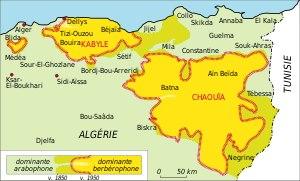
Le tamazight de l'Atlas blidéen est la variante du berbère zénète parlée par les berbères de l'Atlas blidéen ou mitidjien, qui est la partie centrale de l'Atlas tellien.
La Kabylie est une région historique située dans le Nord de l'Algérie, à l'est d'Alger.
Les Chaouis, au feminin : Chaouia, sont un groupe ethnique et un peuple amazigh originaire d'Algérie, plus précisément situés dans le Nord-Est de l'Algérie et habitants principalement le massif de l'Aurès, ainsi que les régions attenantes, comme le Constantinois, et la région des Chotts, au total une grande partie de l'Est algérien. Les Chaouis sont le second groupe berbérophone algérien par le nombre de locuteurs et en termes de population après les Kabyles.
Béjaïa, est une commune algérienne située en bordure de la mer Méditerranée, à 220 km à l'est d'Alger. Elle est le chef-lieu de la wilaya de Béjaïa et de la daïra de Béjaïa, en Petite Kabylie.
Le chaoui est une langue afro-asiatique, de la famille des langues amazighes, parlée en Algérie par les Chaouis habitant les Aurès et régions attenantes, notamment sa cousine proche la région du Ouarsenis.
Les Kabyles sont un ensemble de populations berbères natives ou issues de la Kabylie, une région berbérophone d'Algérie à dominante montagneuse. Ils peuplent le littoral et les divers massifs montagneux de la région : les montagnes du Djurdjura, des Bibans et des Babors. À partir de la fin du XIXᵉ siècle, les Kabyles fournissent le premier groupe berbérophone par le nombre en Algérie. Ils constituent, depuis l'indépendance de ce pays, le milieu le plus favorable au développement de la revendication identitaire berbère. Ils sont aujourd’hui présents dans d'autres régions d’Algérie, notamment à Alger, et parmi la diaspora algérienne en France.